Héctor Varela (musician)

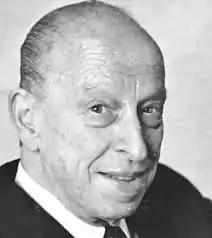
Héctor Varela

Salustiano Paco Varela (29 January 1914 – 30 January 1987), also known by his nickname "El as del tango" (The ace of tango), was an Argentine tango bandoneonist, bandleader and composer.